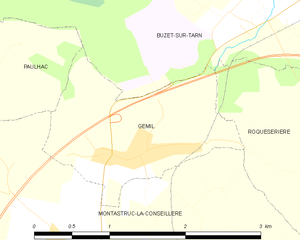
Gémil est une commune française située dans le sud-ouest de la France, dans le département de la Haute-Garonne, en région Occitanie. Elle se situe au nord-est de la Haute-Garonne, à une vingtaine de kilomètres de Toulouse, et fait partie de son aire urbaine.